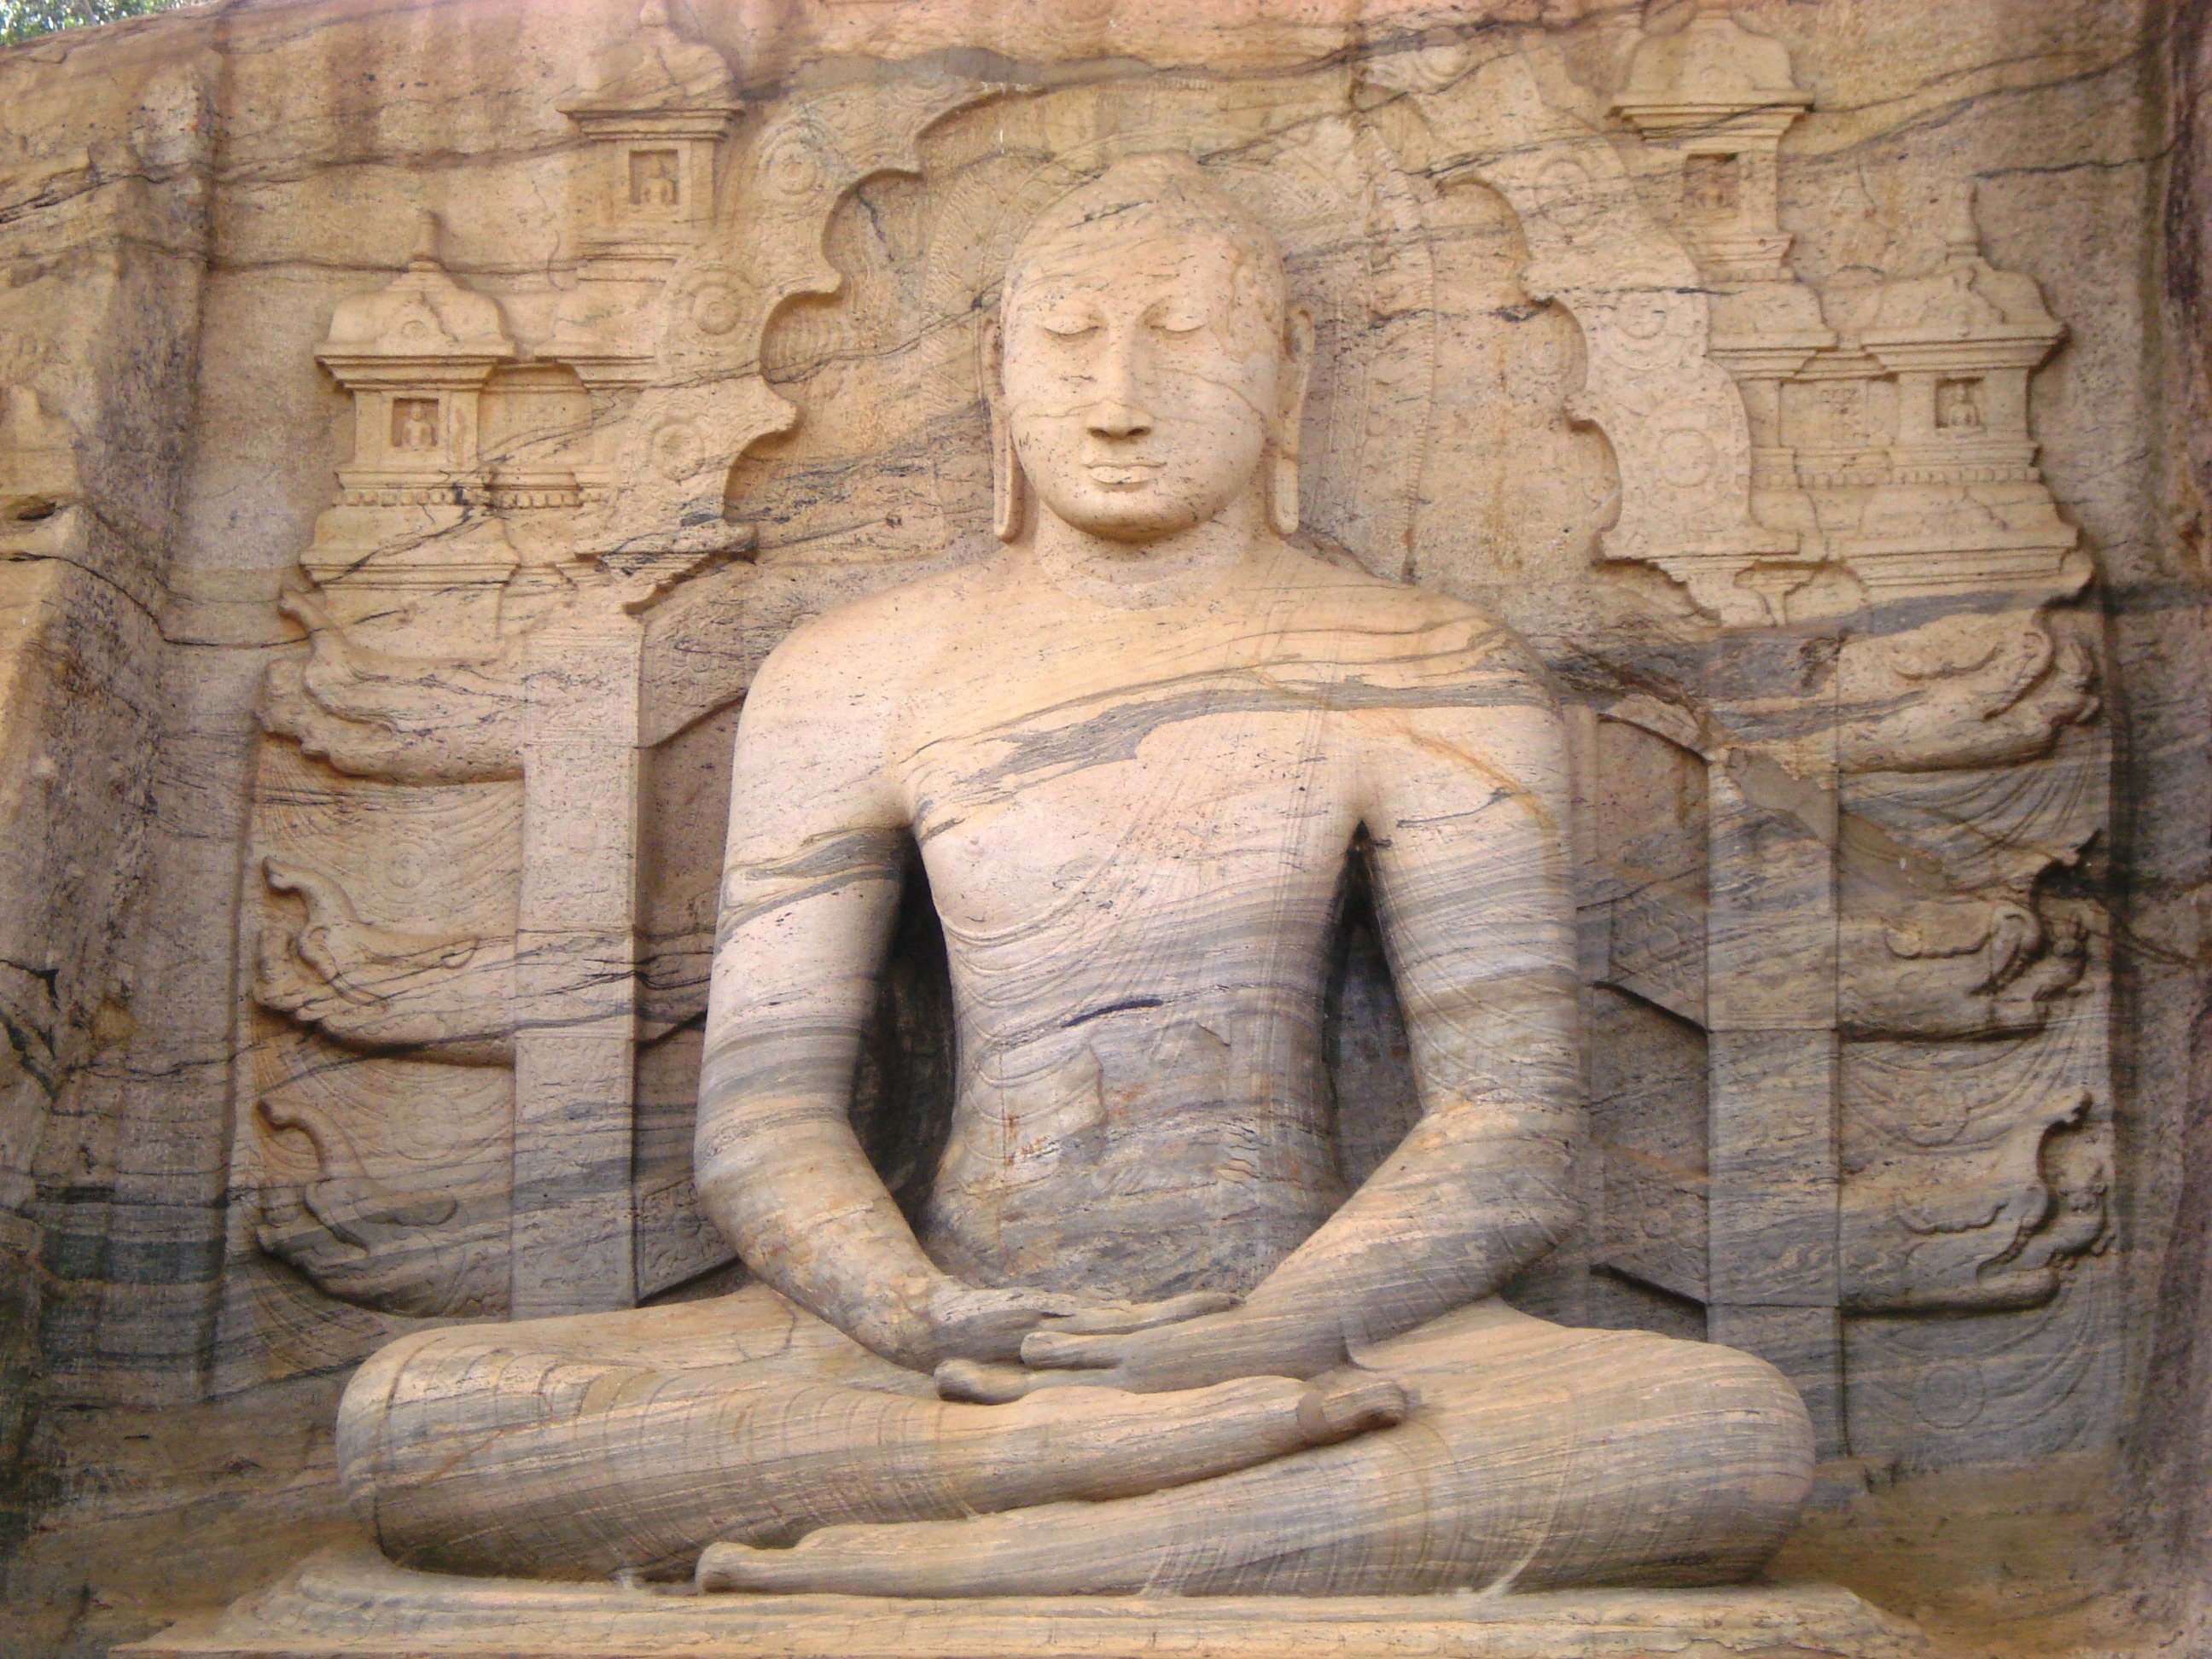
rock, wood, monument, statue, meditate, religion, sculpture, art, figure, meditation, temple, buddha, carving, relief, sri lanka, mythology, stele, shamanism, archaeological site, stone carving, gautama buddha, ancient history